COVID-19 pandemic in Scotland

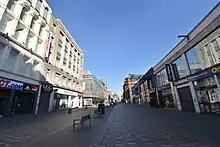
Glasgow. Argyle Street during COVID-19 lockdown, one of the main shopping streets in the city centre. 7 April 2020.

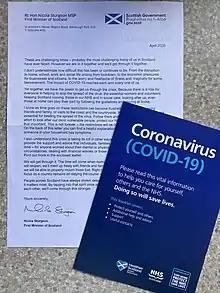
Mailed information about COVID-19, from First Minister

The main coordinating bodies responsible for Scotland's COVID-19 response is the Scottish Government Resilience Division and the COVID Health Response Directorate of the Health and Social Care Directorates. On 25 March 2020, the Scottish Government set up an expert advisory group to help develop and improve its COVID-19 response plan.